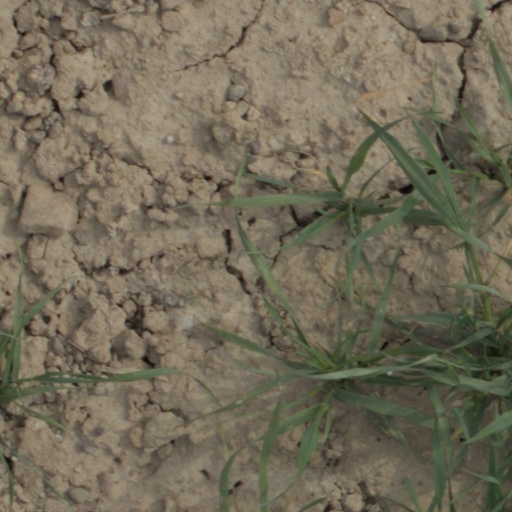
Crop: wheat